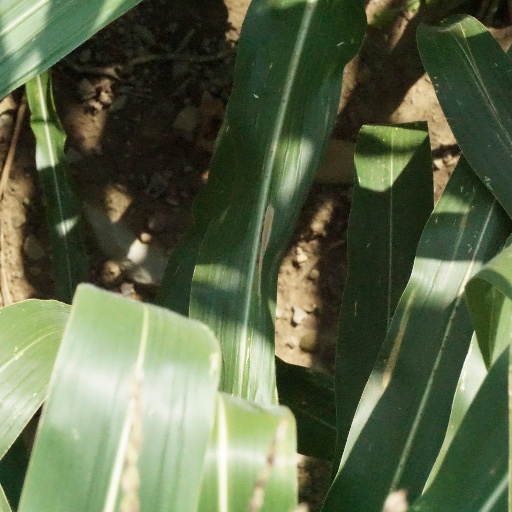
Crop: maize; corn